Johann Krieger

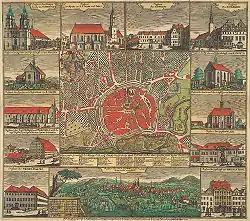
Zittau in 1744, engraved by Johann Daniel de Montalegre

Johann and his older brother Philipp came from a Nuremberg family of rugmakers. Neither are related to Adam Krieger, another Baroque composer. Johann studied with Heinrich Schwemmer (teacher of Johann Pachelbel) at St. Sebaldus, and sang in the choir there for several years. From 1661–68 Krieger studied keyboard playing with Georg Caspar Wecker. His older brother's development was different, for Johann Philipp studied with a Froberger pupil, Johann Drechsel. However, for about a decade from 1668 the two brothers' lives shared the same course. In 1671 both Kriegers studied composition at Zeitz. In 1672 Johann Philipp moved to Bayreuth and became court organist there. He very quickly rose to the rank of Kapellmeister, and was succeeded as court organist by Johann. In 1677 Johann Philipp was employed as court organist at Halle, and Johann soon became chamber musician at Zeitz, a city some 30 miles away. He then attained the position of Kapellmeister at Greiz (a further 30 miles south from Zeitz).